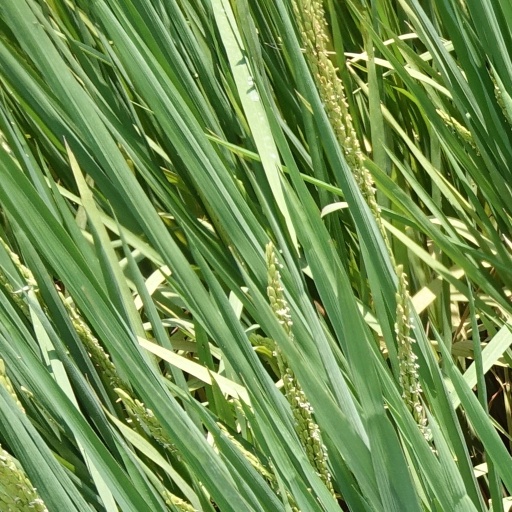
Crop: rice